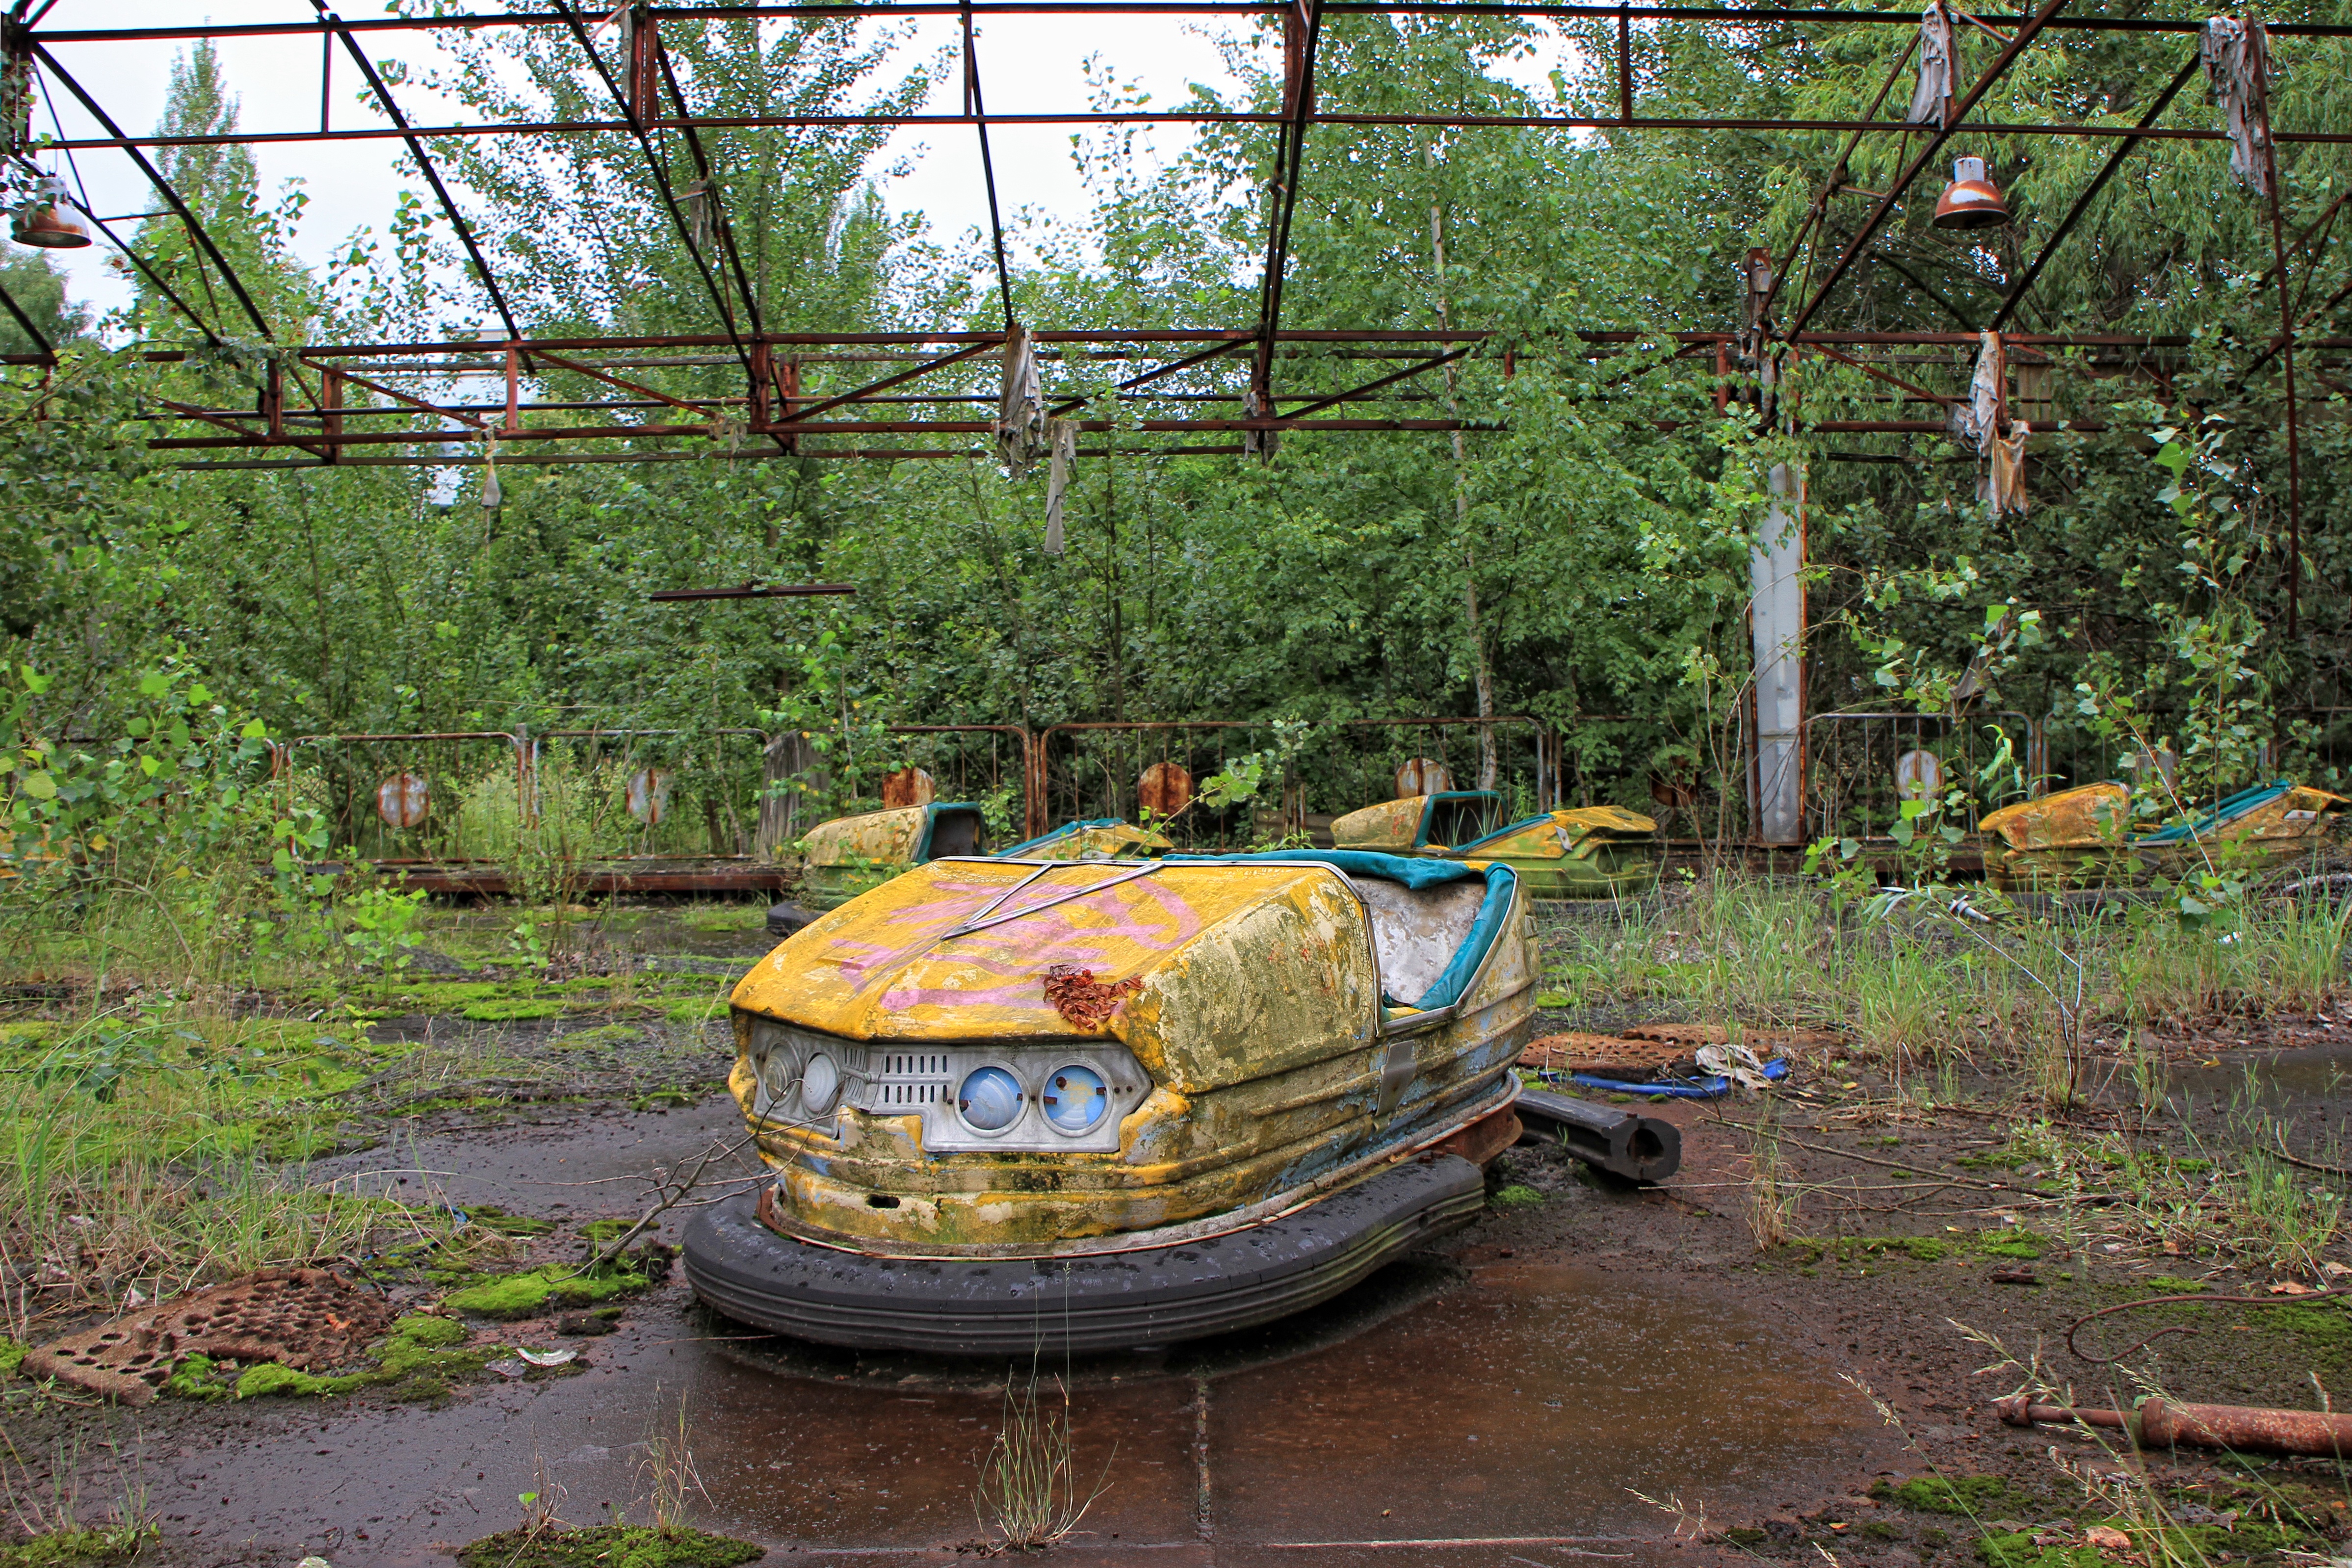
urban, pond, rust, jungle, carnival, park, explorer, abandoned, decay, garden, childhood, waterway, theme park, fairground, derelict, pripyat, disaster, ukraine, chernobyl, bumper car, amusement, funfair, ussr, radioactive, radiation, dodgem